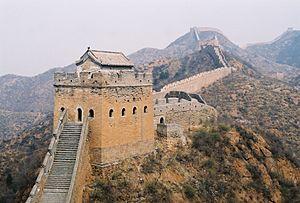
JinShanLing est une section de la Grande Muraille de Chine située à 120 km au nord-est de la ville de Pékin et à une dizaine de kilomètres au sud-est du col de Gubei.
L'Histoire de la Grande Muraille commence lorsque des fortifications construites par divers États de la Période des Printemps et Automnes et de la Période des Royaumes combattants sont reliées entre elles sur ordre de Qin Shi Huang, le premier empereur de Chine, pour protéger le territoire de la dynastie Qin nouvellement fondée contre les incursions des nomades des steppes du nord. Les murs qui la composent sont construits en terre battue, en utilisant le travail forcé. Finalement, en 212 av. J.-C., elle s'étend du Gansu jusqu'à la côte du sud de la Mandchourie.
La dynastie Ming est une lignée d'empereurs qui a régné sur la Chine de 1368 à 1644. La dynastie Ming fut la dernière dynastie chinoise dominée par les Han. Elle parvint au pouvoir après l'effondrement de la dynastie Yuan dominée par les Mongols, et dura jusqu'à la prise de sa capitale Pékin en 1644 lors de la rébellion menée par Li Zicheng, qui fut rapidement supplanté par la dynastie Qing mandchoue. Des régimes loyaux au trône Ming existèrent jusqu'en 1662, année de leur soumission définitive aux Qing.